Burswood, Western Australia

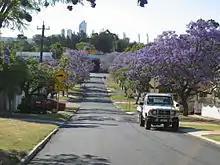
Jacaranda-lined Howick Street, with the CBD in background

Burswood is bounded by the Swan River to the west, north and north-east; Graham Farmer Freeway, Great Eastern Highway and the Armadale railway to the east, and Shepperton Road and Harper Street to the south.